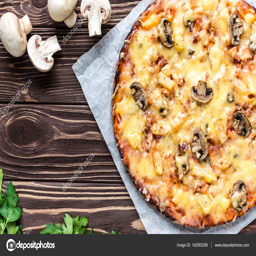
hawaiian pizza with meat , mushrooms and pineapple on a wooden background -- stock photo #